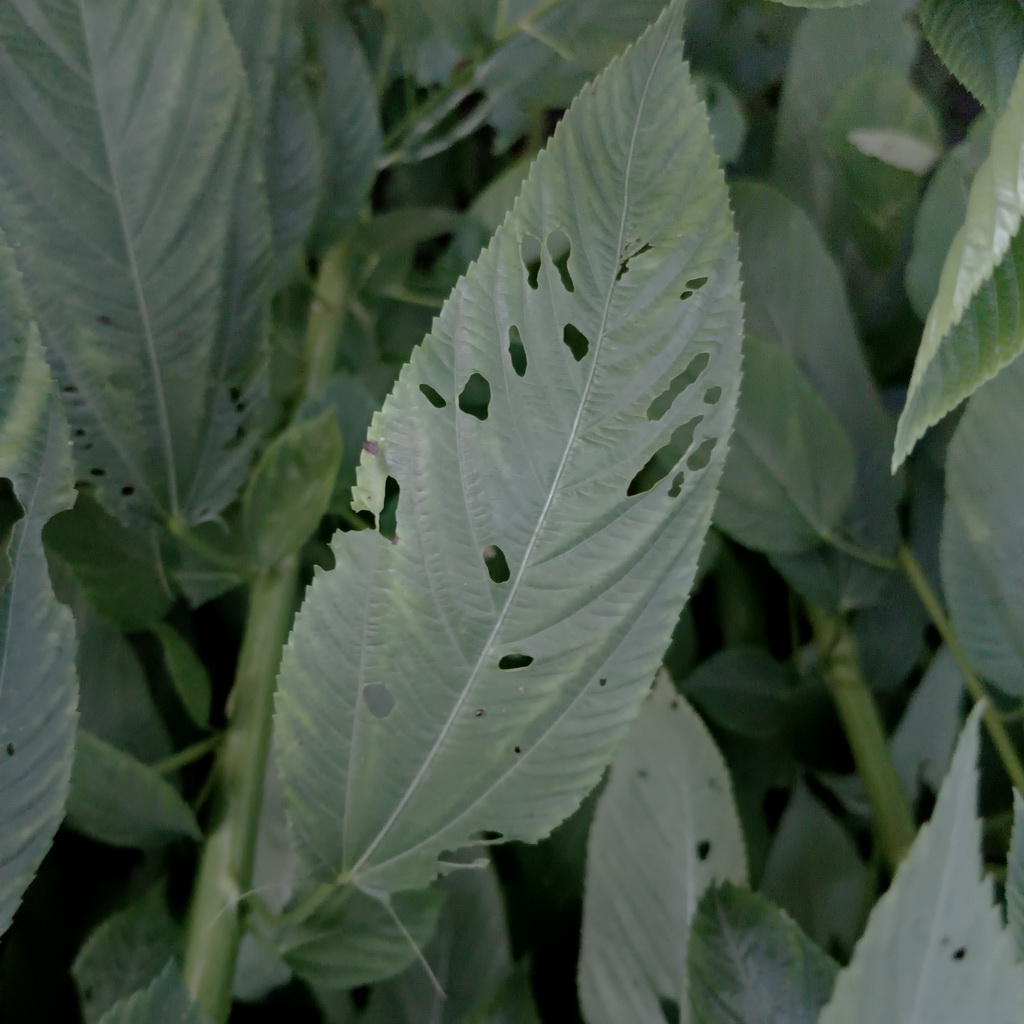
Label: Holed